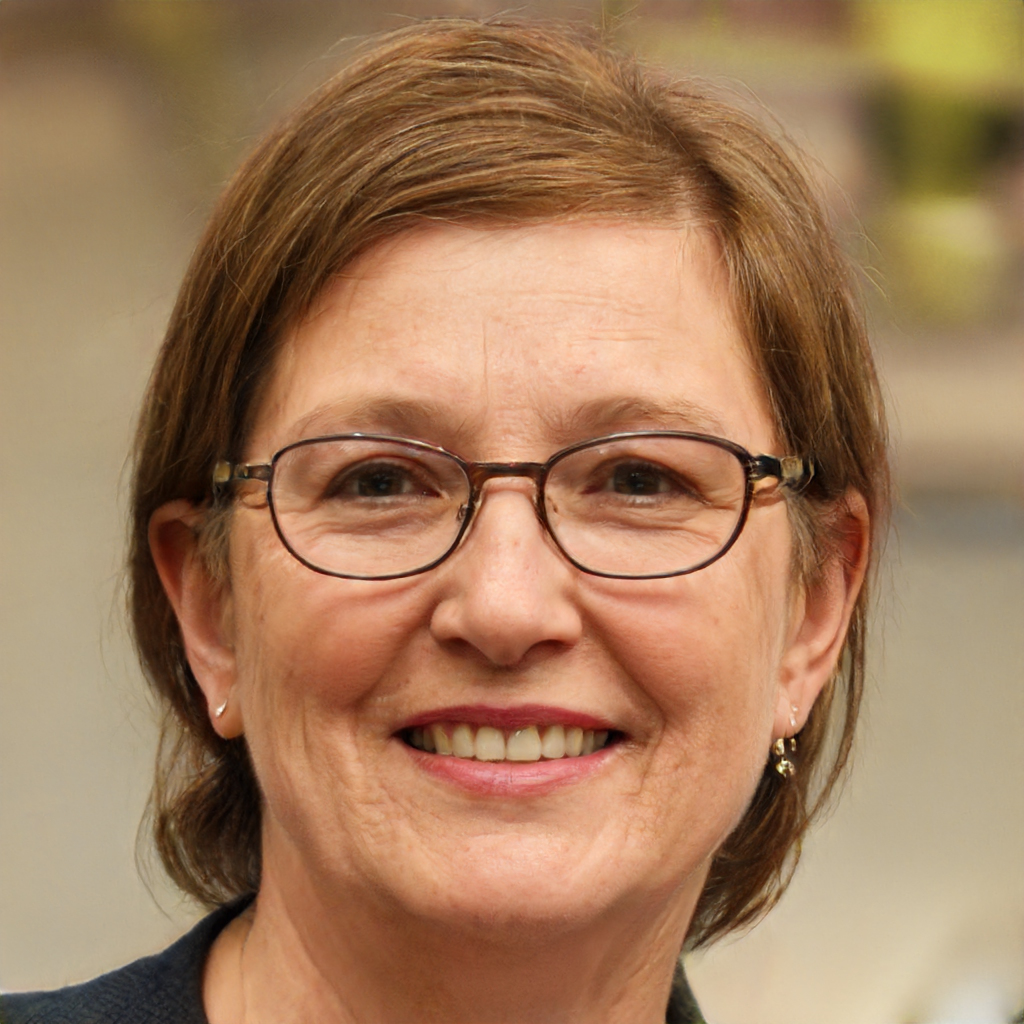
Gender: Female